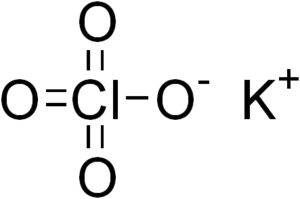
Le perchlorate de potassium est un produit chimique, composé du potassium, de formule KClO₄.